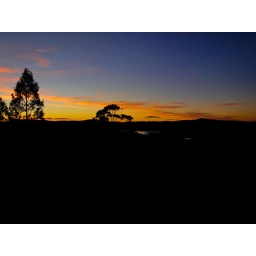
Another day , another dawning in Yarlington - from Co house on the hill